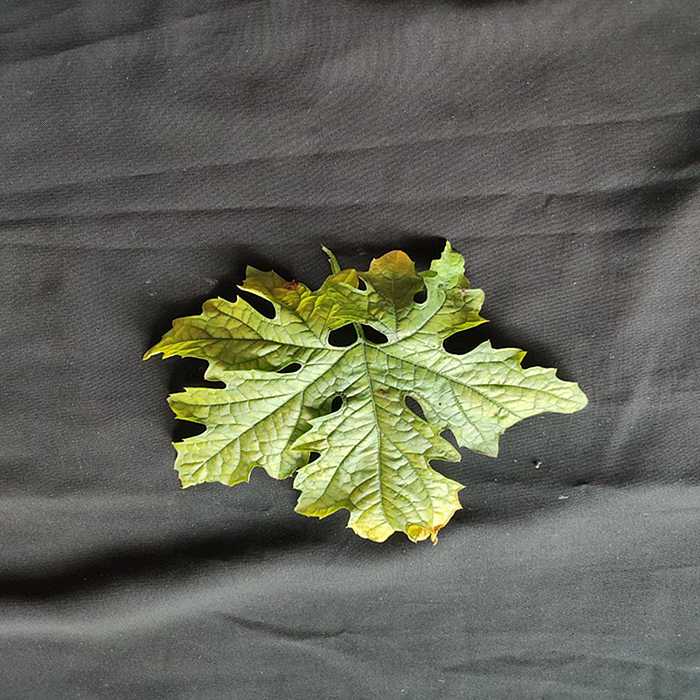
Plant: Bitter Gourd
Label: Mosaic virus